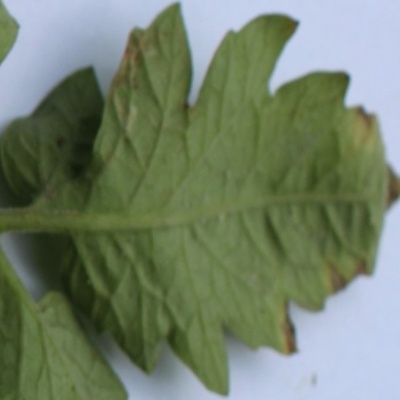
Crop: Tomato
Condition: leaf blight